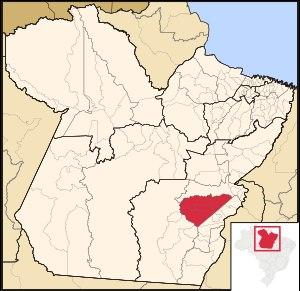
La microrégion de Parauapebas est l'une des sept microrégions qui subdivisent le Sud-Est de l'État du Pará au Brésil.